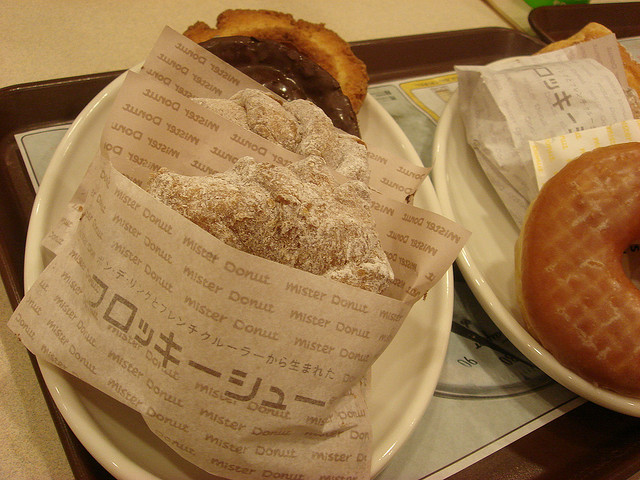
user: Given an image and a question. Answer the question in a short answer. Question: How is this food prepared? Short Answer:
assistant: baked in oven